Flight zone

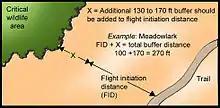
Flight initiation distance (FID) buffer from critical wildlife area.

The flight zone of an animal is the area surrounding an animal that if encroached upon by a potential predator or threat, including humans, will cause alarm and escape behavior. The flight zone is determined by the animal's flight distance, sometimes called flight initiation distance (FID) which extends horizontally from the animal and sometimes vertically. It may also be termed escape distance, alert distance, flush distance, and escape flight distance.